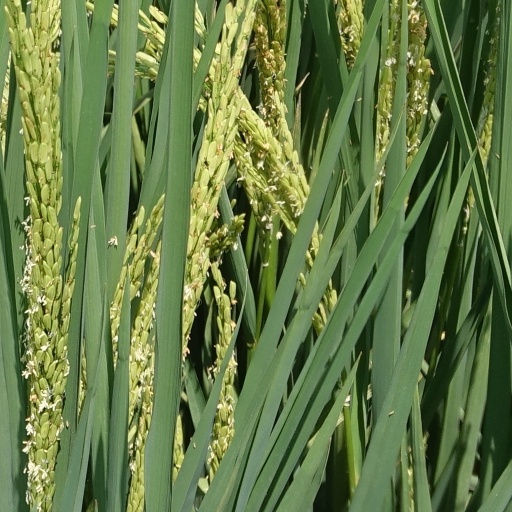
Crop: rice